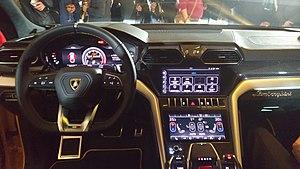
Lamborghini Urus soirée inaugurale concession Lamborghini Paris
L'Urus est un véhicule de type SUV du constructeur automobile italien Lamborghini. Dévoilée le 4 décembre 2017, puis exposée au Salon international de l'automobile de Genève 2018, elle sera produite à partir de mars 2018.